Baghi Sipahi (1958 film)

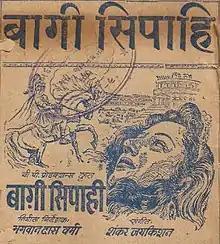
Poster

Baghi Sipahi (Hindi for "Rebel Soldier") is a 1958 Indian Hindi-language film directed by Bhagwan Das Varma and starring Madhubala, Ranjan, Chandrashekhar and Purnima. It is loosely based on the novel Quo Vadis (Latin for "Where are you going?") by Nobel Laureate Henryk Sienkiewicz, which has been adapted for the screen several times, including a 1951 American version that was nominated for several Academy Awards. "Baghi Sipahi" was distributed and produced by V.P. Productions, an affiliate of Varma Films.